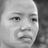
Emotion: neutral